Tharrawaddy Min Bell

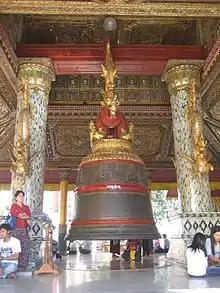

The Tharrawaddy Min Bell, also known as the Maha Tissada Gandha Bell, is a large bell located at the Shwedagon Pagoda in Yangon, Myanmar (Burma). It was donated in 1841 by King Tharrawaddy, of Konbaung Dynasty. The official Pali name of the bell is Maha Tissada Gandha, which means "Great Three-toned Sweet Sound".